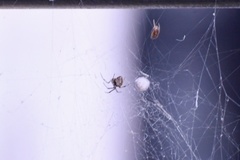
Species: Parasteatoda_tepidariorum